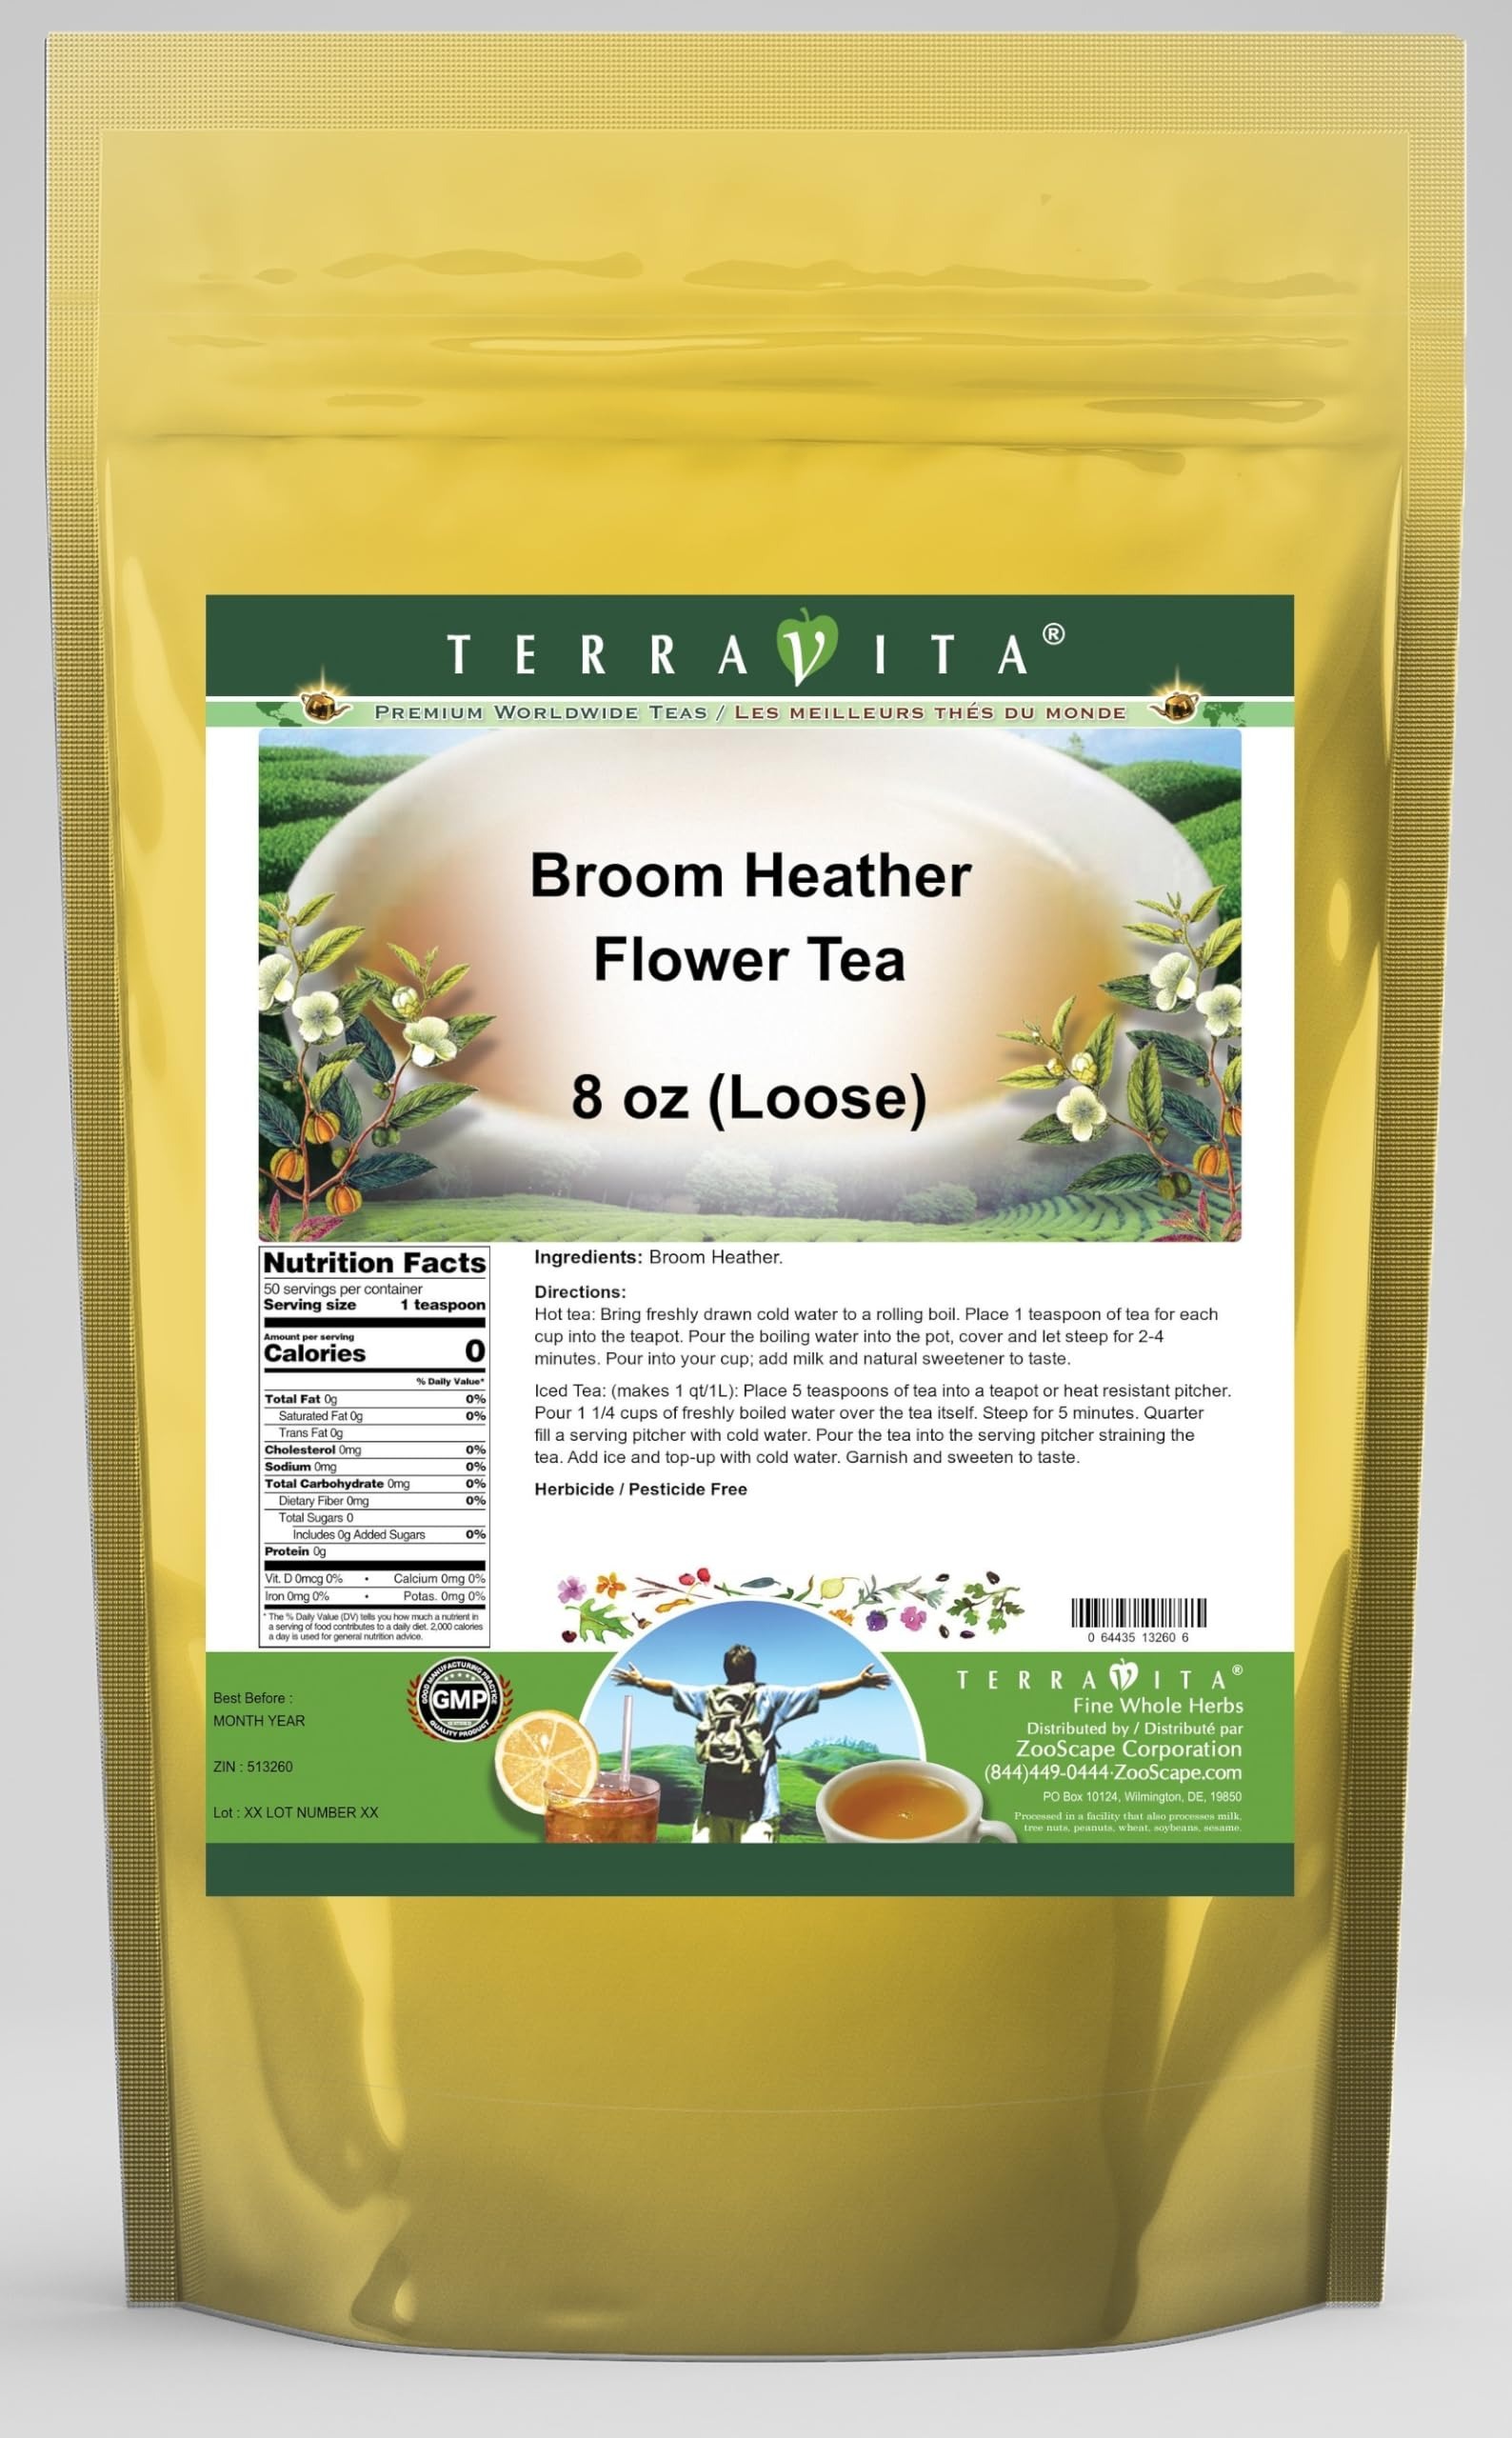
Item Name: Broom Heather Flower Tea (Loose) (8 oz, ZIN: 513260) - 3 Pack
Bullet Point 1: Broom Heather Flower Tea (Loose) (8 oz, ZIN: 513260)
Bullet Point 2: No fillers.
Bullet Point 3: Manufacturer: TerraVita
Bullet Point 4: Size: 8 oz
Bullet Point 5: Loose Leaf Herbal Tea - Packed in a convenient upright pouch!
Product Description: Broom Heather Flower Tea (Loose) (8 oz, ZIN: 513260)<BR><BR>Packaged in the United States in a GMP certified facility (Good Manufacturing Practice).<BR><BR>No fillers.<BR><BR>Manufacturer: TerraVita<BR><BR>Size: 8 oz<BR><BR>Loose Leaf Herbal Tea - Packed in a convenient upright pouch!<BR><BR>Ingredients: Broom Heather
Value: 24.0
Unit: Ounce

Price: 117.58